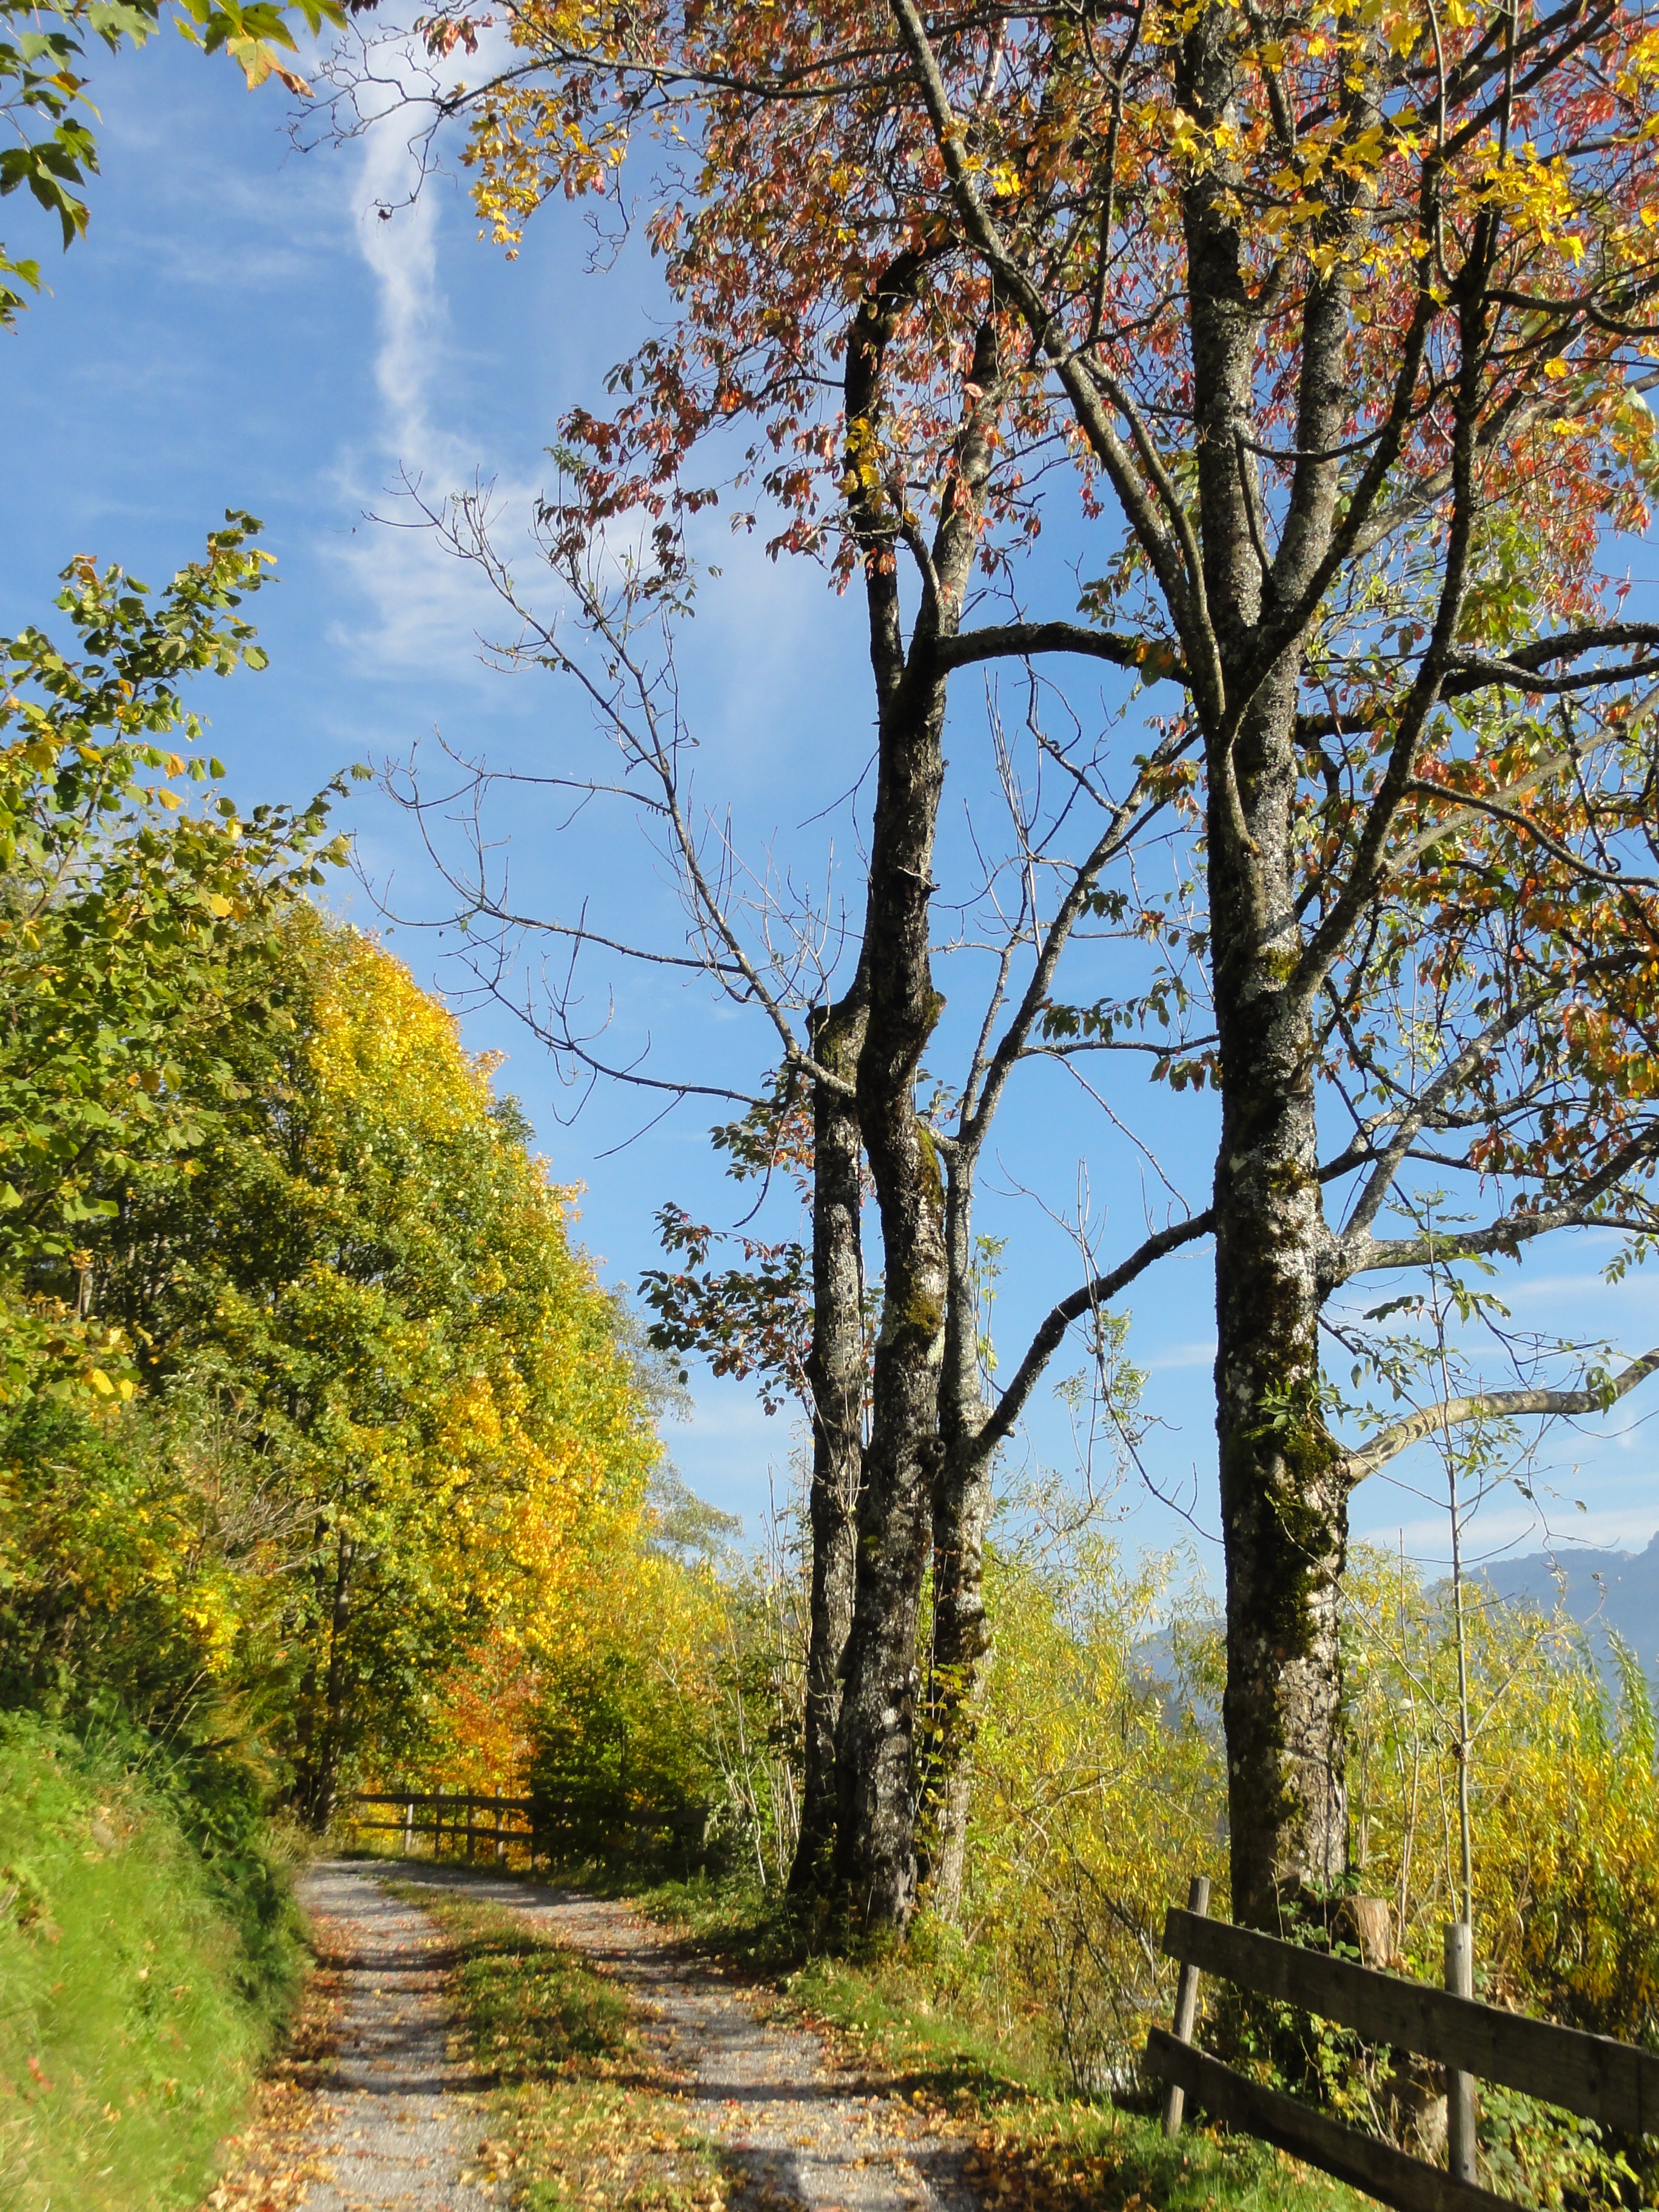
landscape, tree, nature, branch, plant, meadow, sunlight, leaf, flower, autumn, park, season, trees, deciduous, woodland, away, ecosystem, woody plant